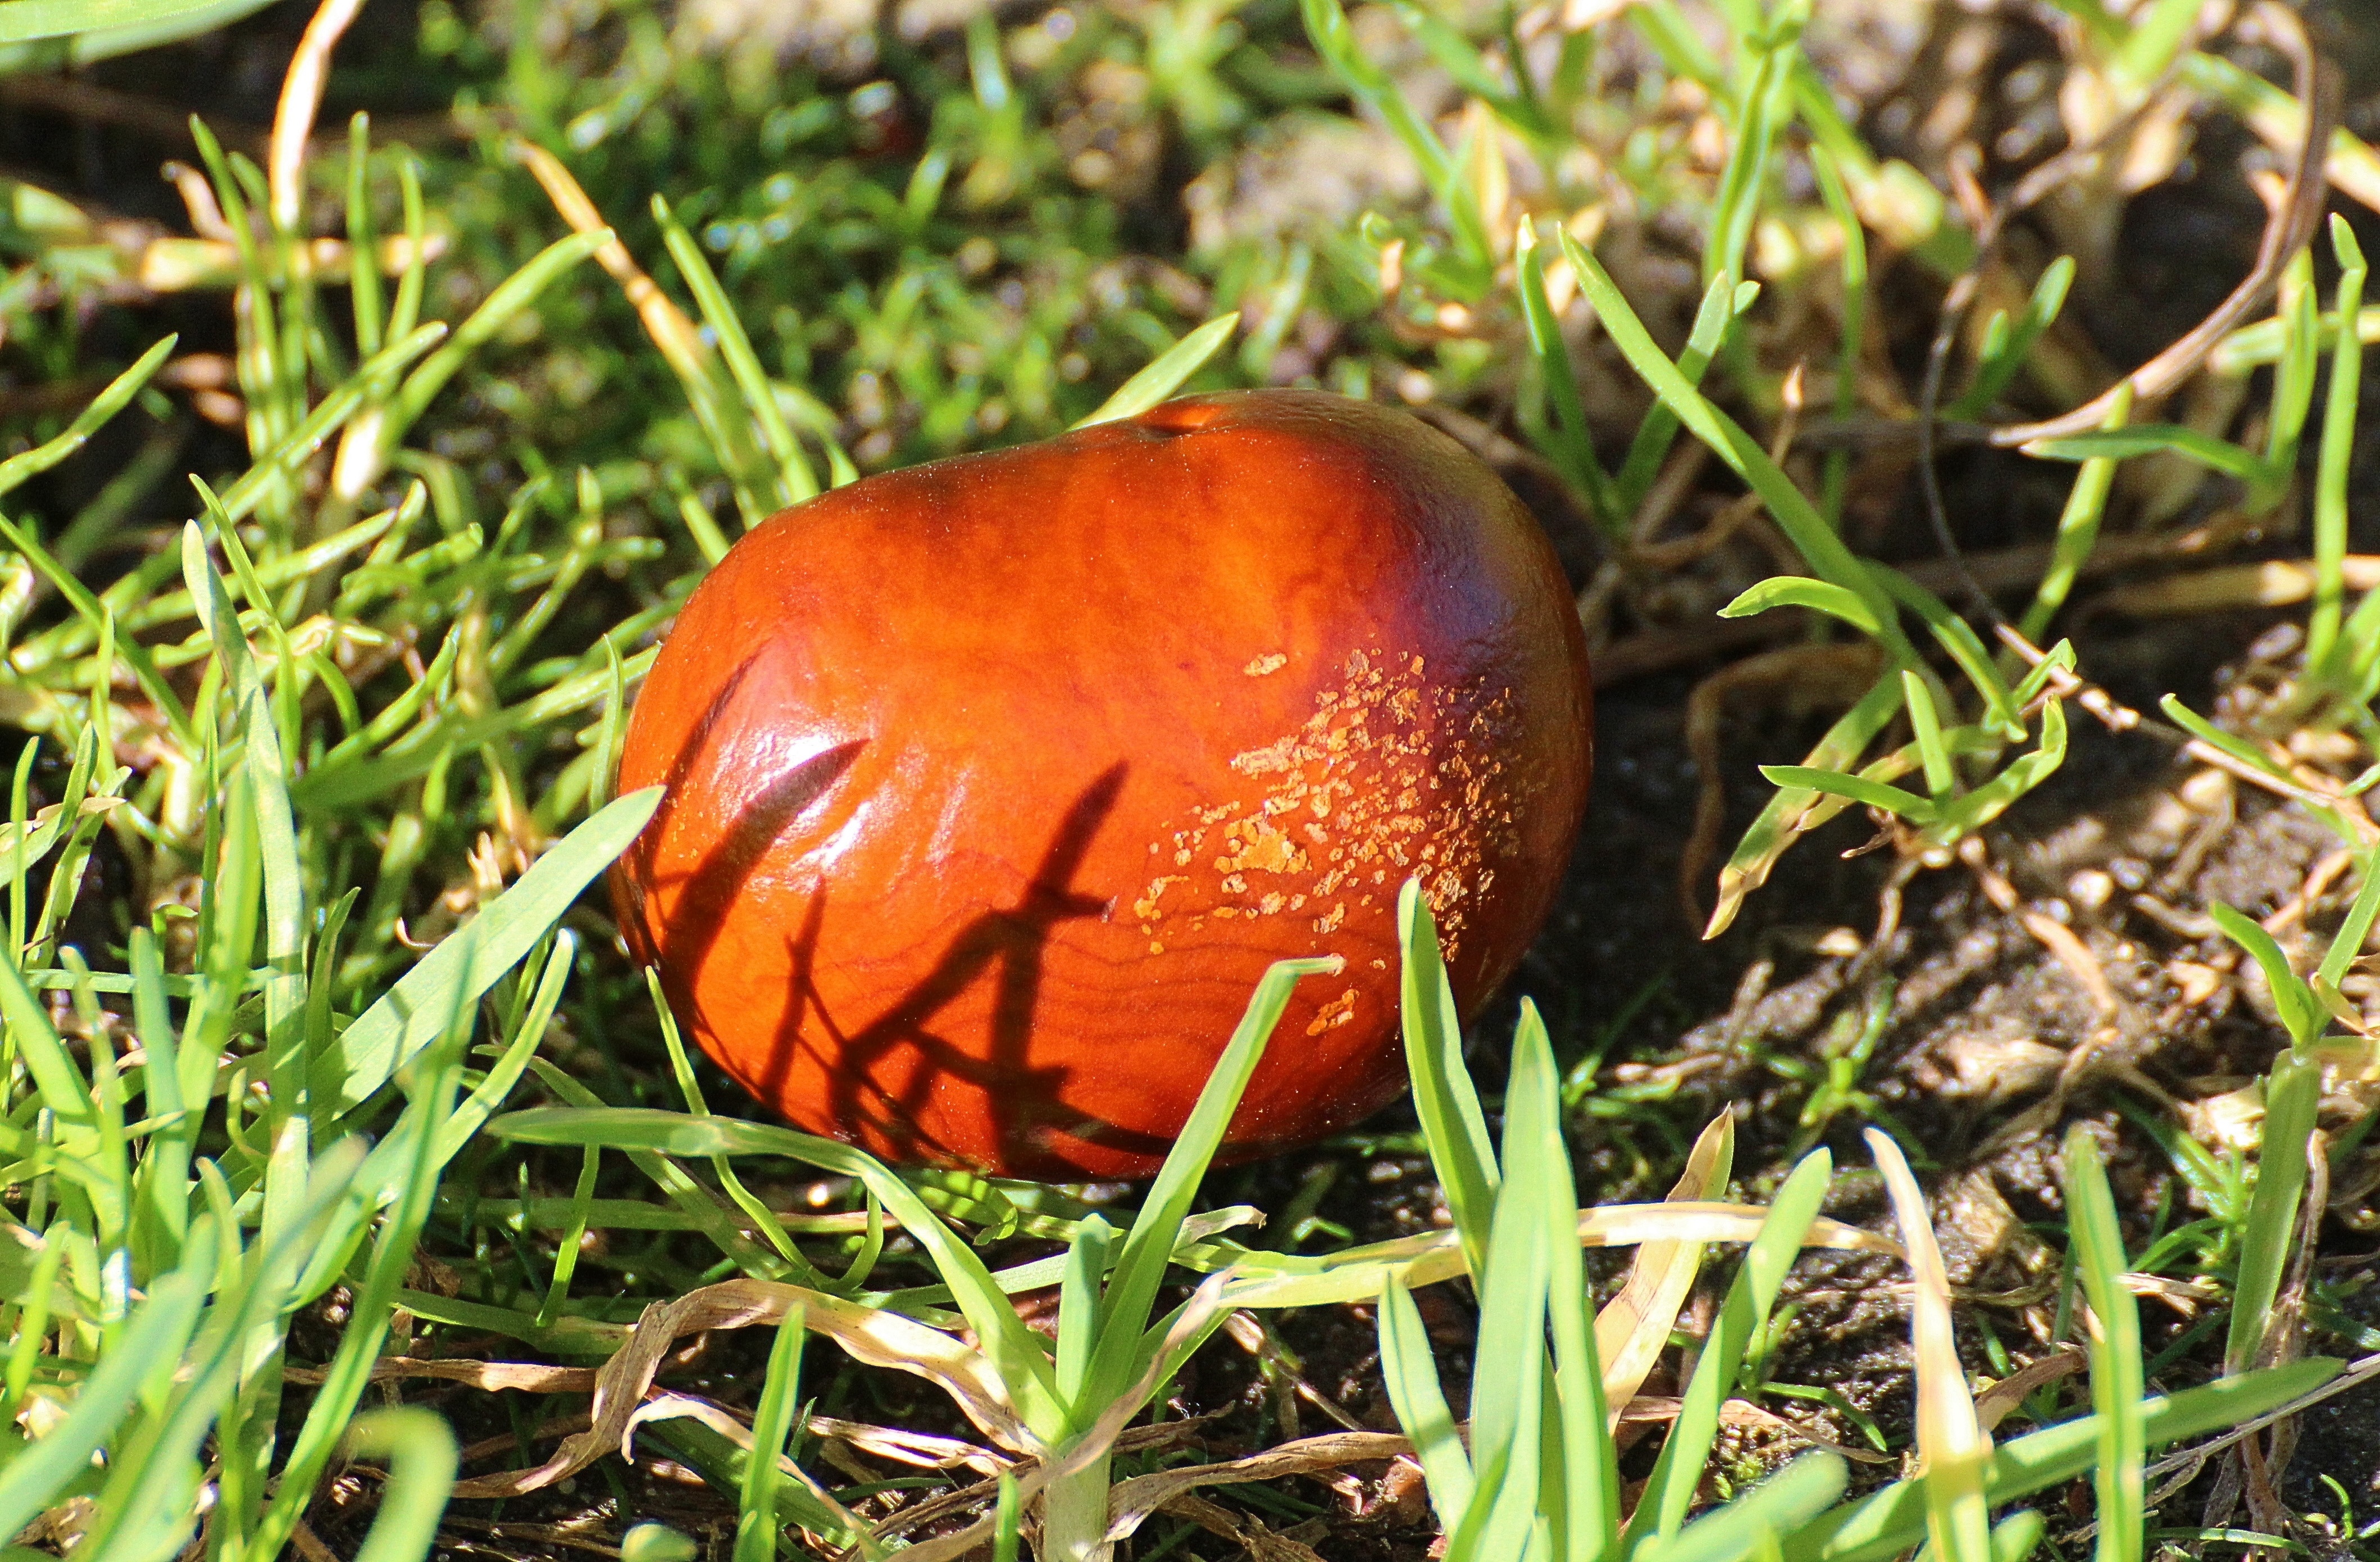
nature, grass, plant, fruit, leaf, flower, food, produce, vegetable, autumn, brown, soil, flora, shiny, tree fruit, forest fruit, chestnut, macro photography, autumn fruit, castanea, sleeve, flowering plant, buckeye, castanea sativa, land plant